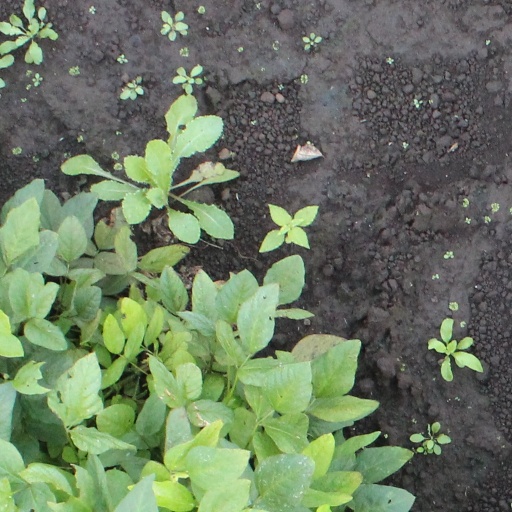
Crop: soybean